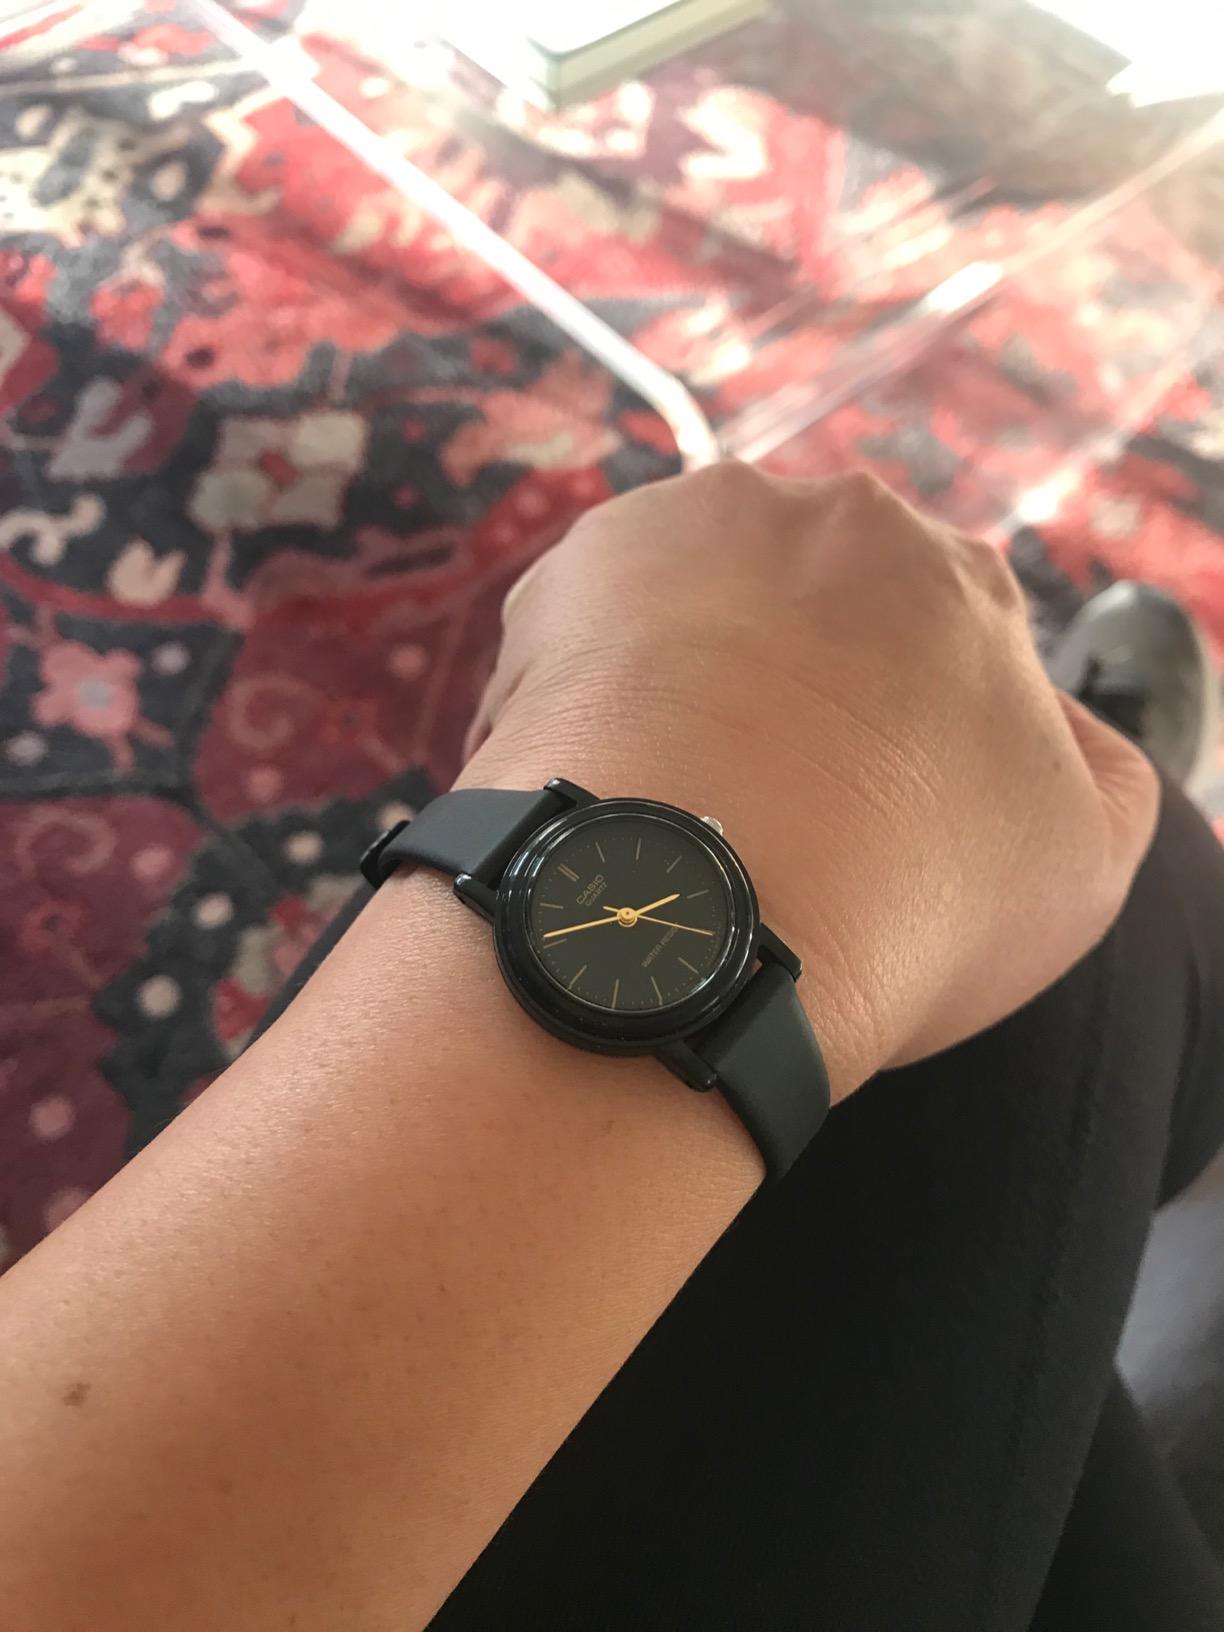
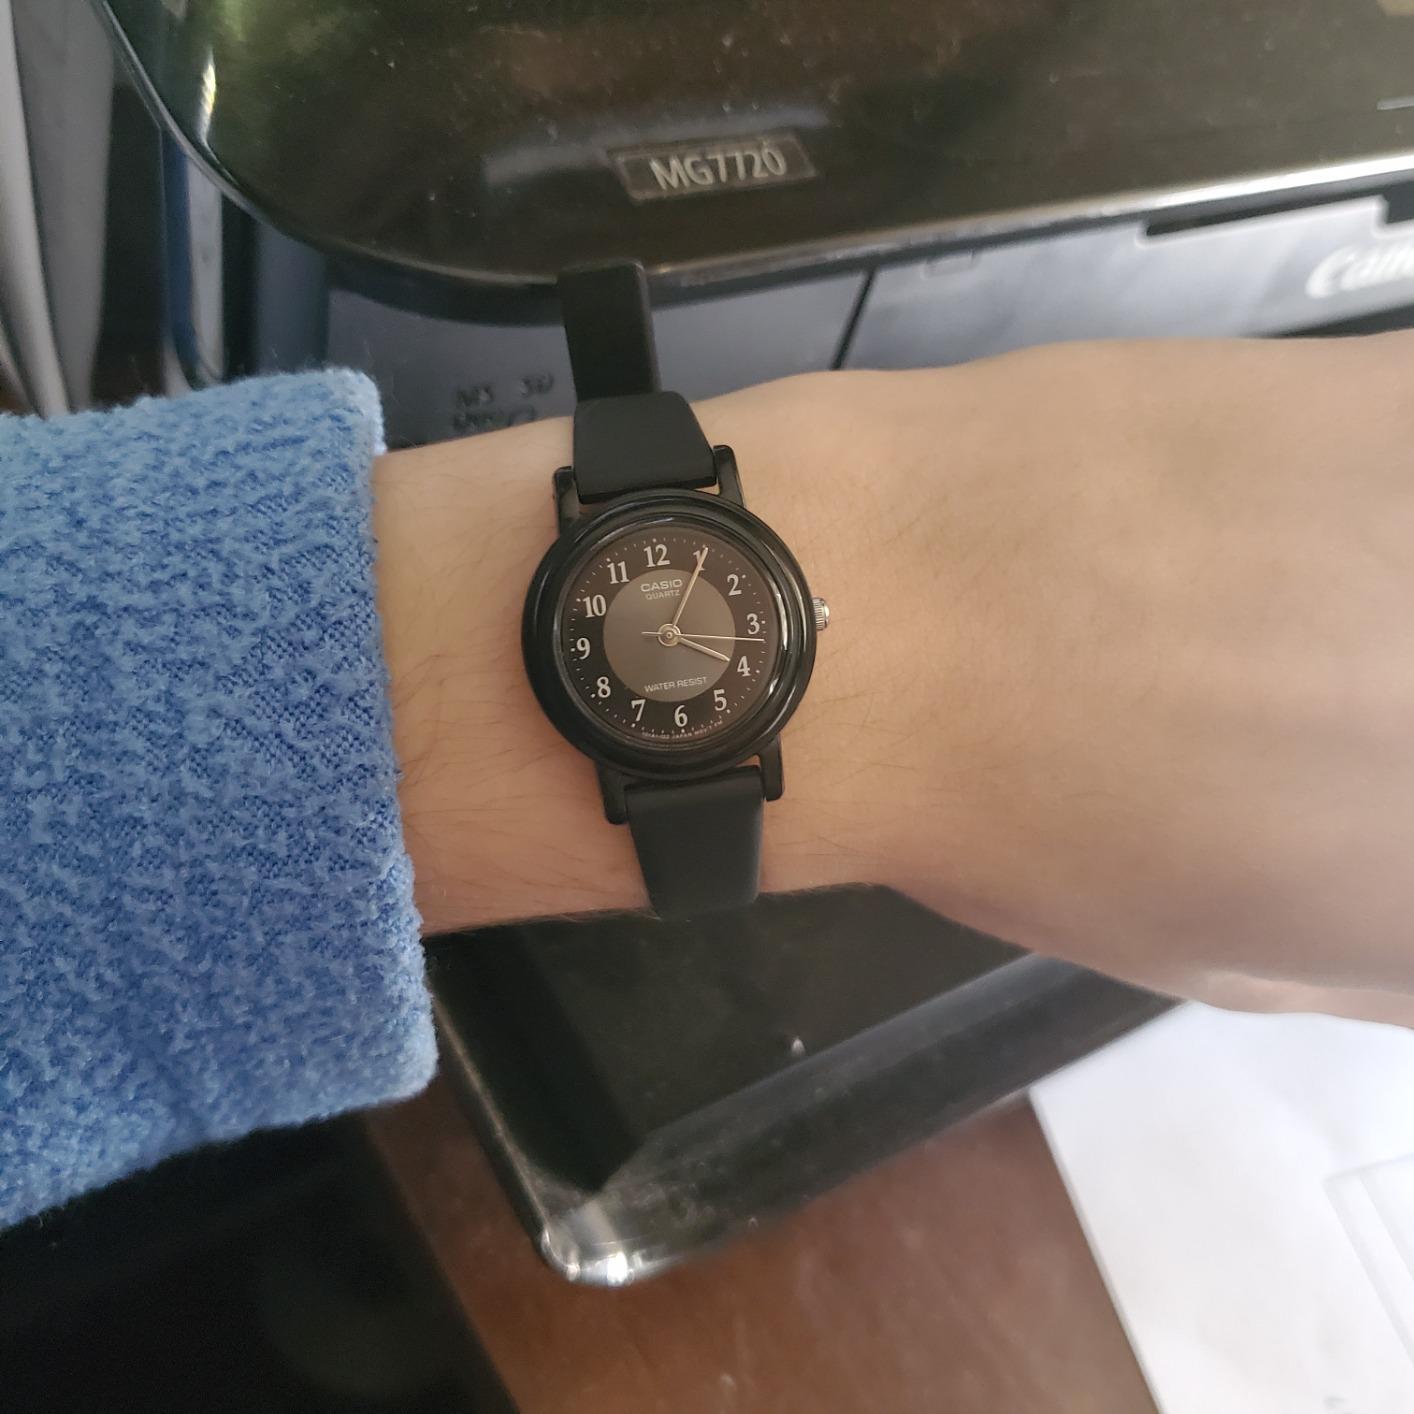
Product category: accessories_watch
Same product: no